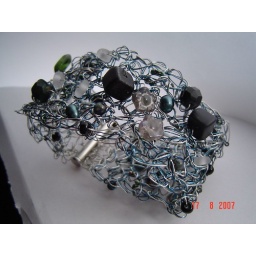
wire crochet in tinned copper with blue artistic wire interweave plus assorted glass beads and freshwater pearls